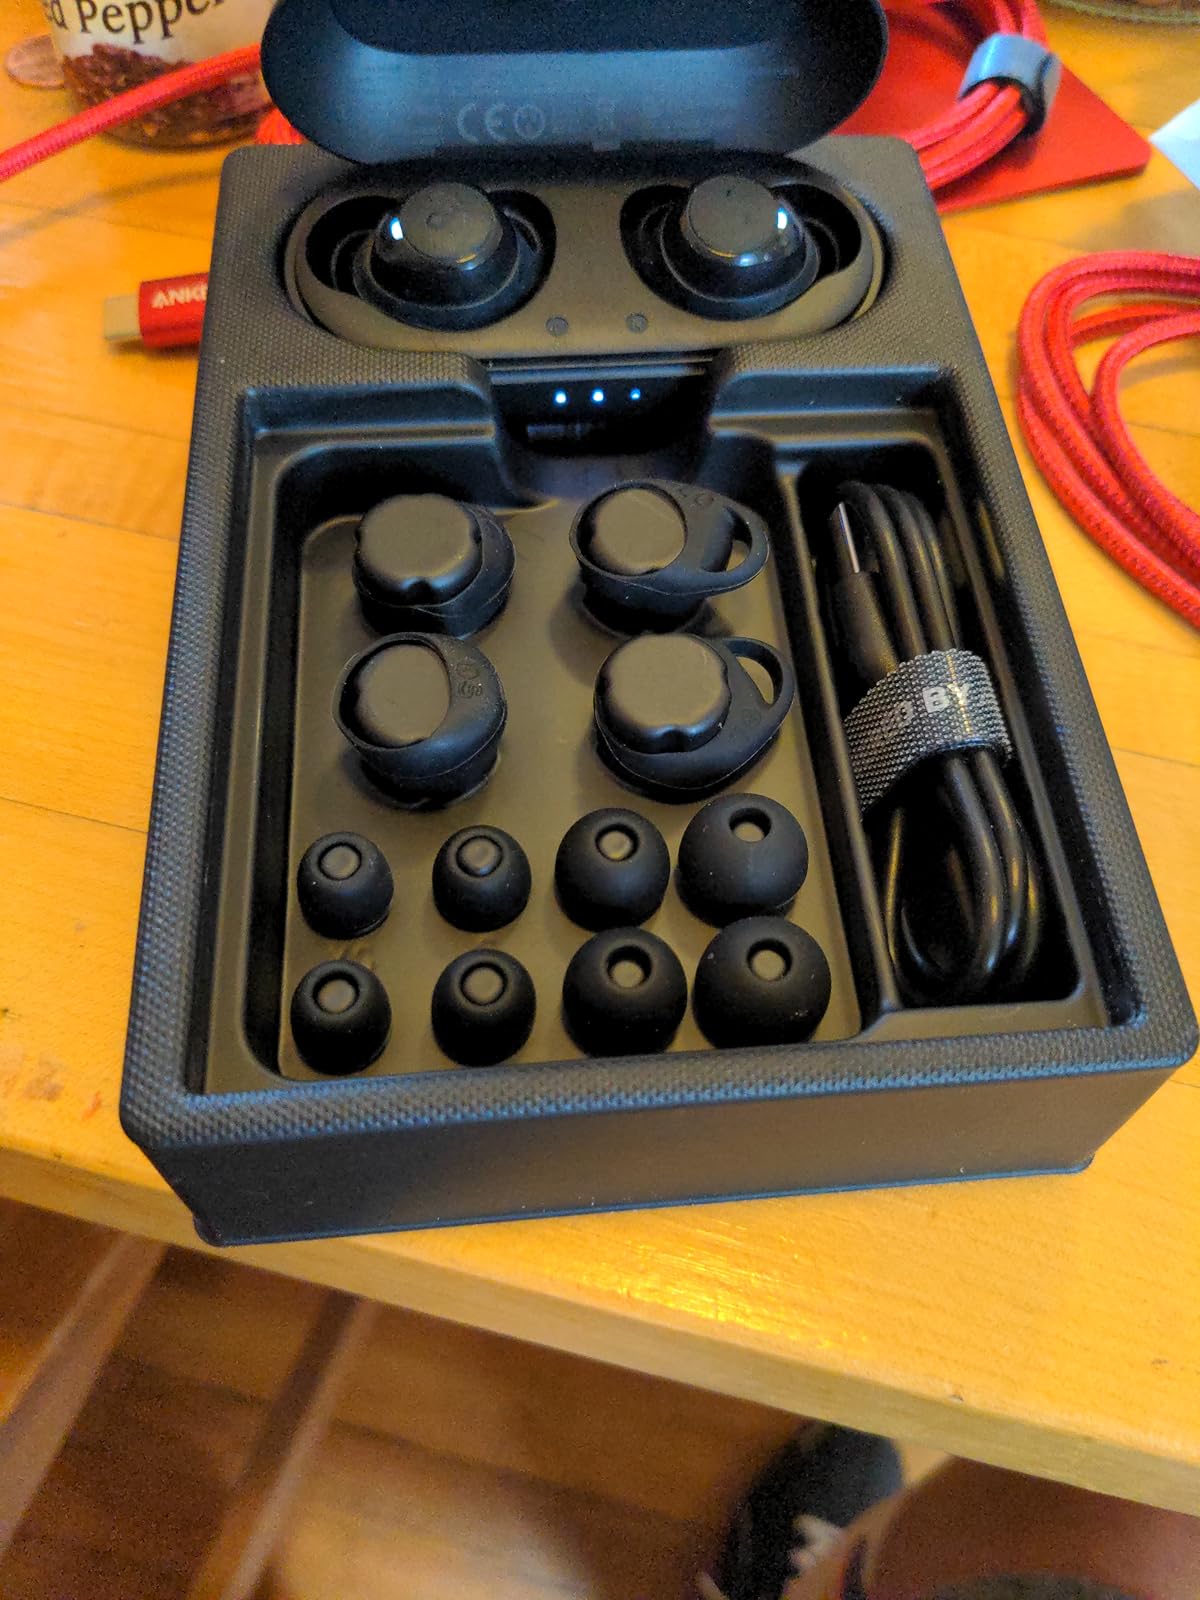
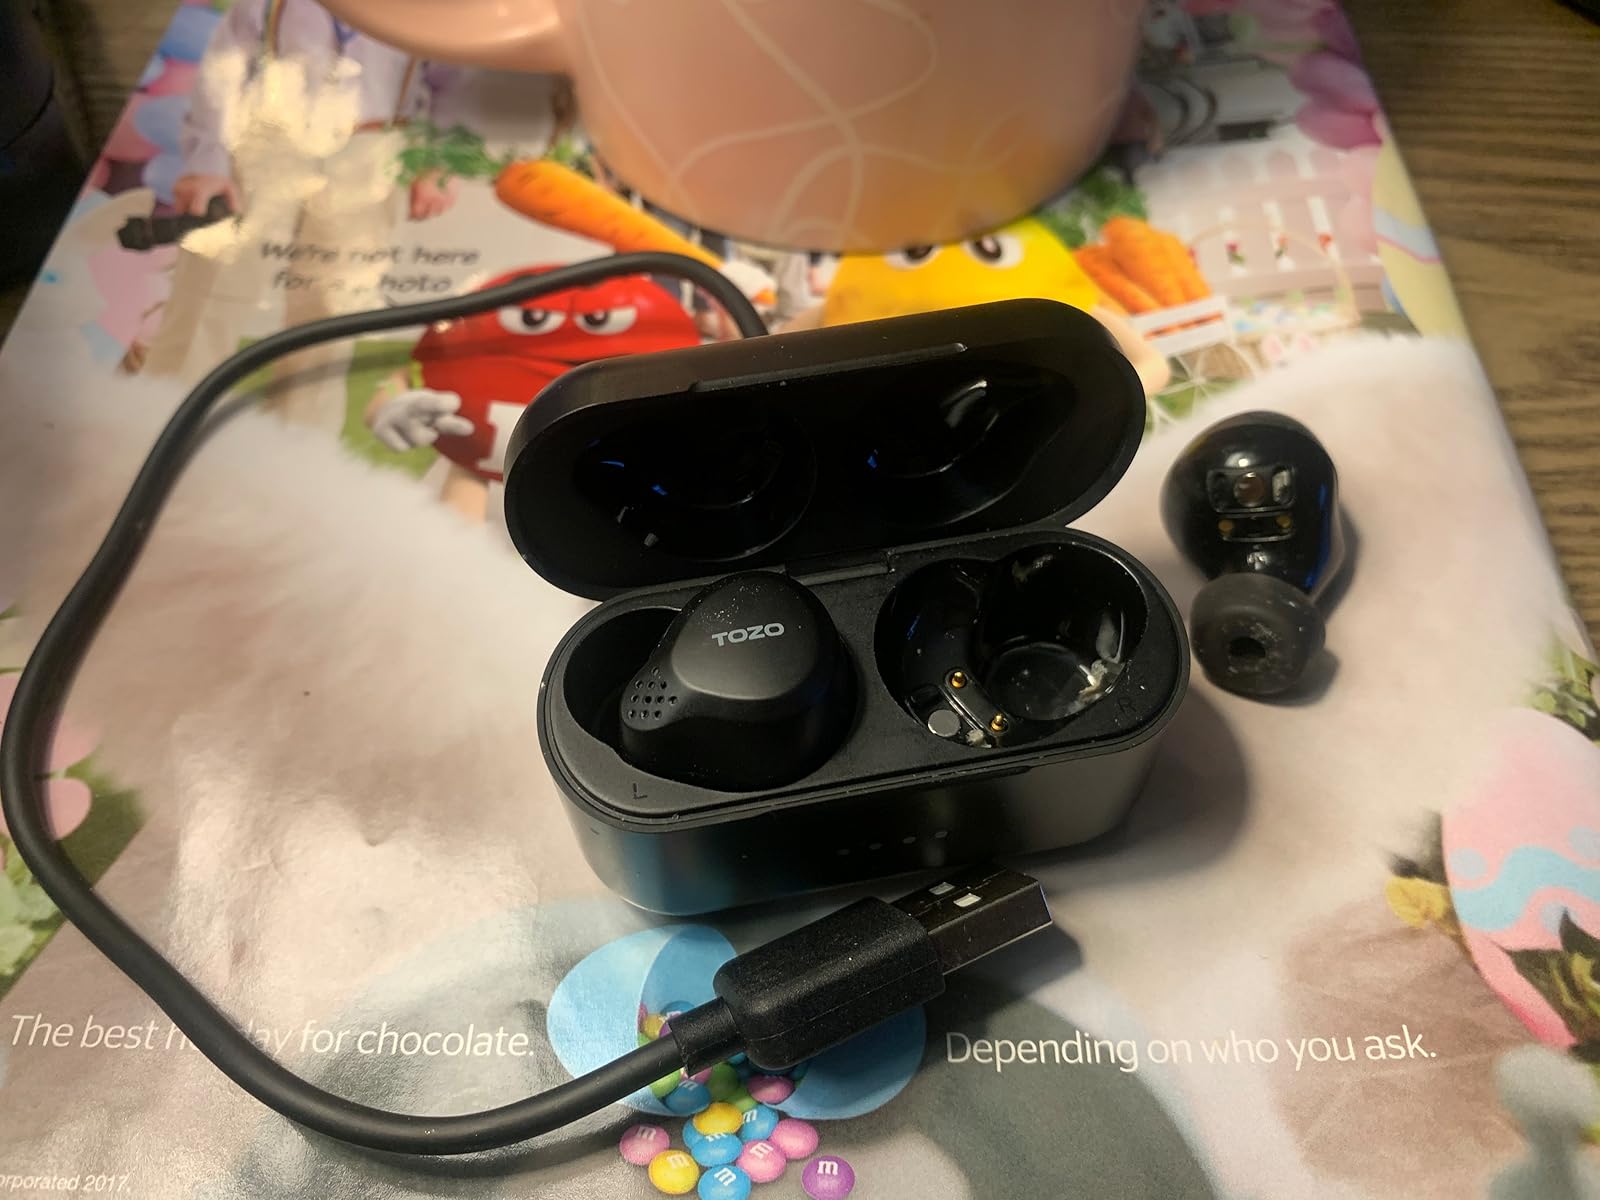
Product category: earbuds
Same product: no